Biological agent

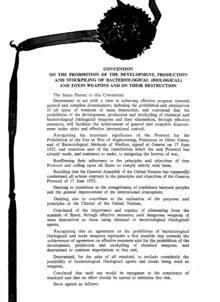
The Biological Weapons Convention

While the history of biological weapons use goes back more than six centuries to the siege of Caffa in 1346, international restrictions on biological weapons began only with the 1925 Geneva Protocol, which prohibits the use but not the possession or development of chemical and biological weapons in international armed conflicts. Upon ratification of the Geneva Protocol, several countries made reservations regarding its applicability and use in retaliation. Due to these reservations, it was in practice a "no-first-use" agreement only.